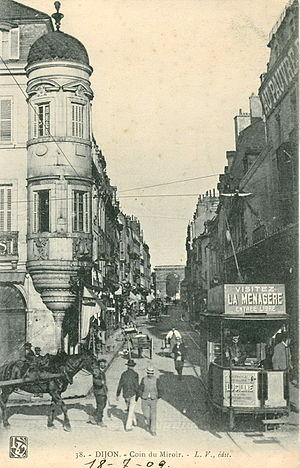
Carte postale ancienne éditée par L. V., édit., n°38
L'ancien tramway de Dijon est un réseau de tramway à voie métrique concédé à la Compagnie des tramways électriques de Dijon, qui a desservi l'agglomération de Dijon de 1895 à 1961. S'y rajoutaient des lignes suburbaines exploitées par les Chemins de fer départementaux de la Côte-d'Or